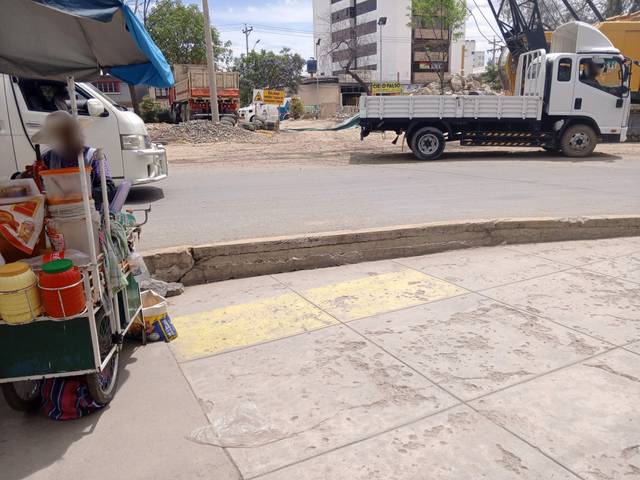
Region: Bolivia
Coordinates: -17.394, -66.169